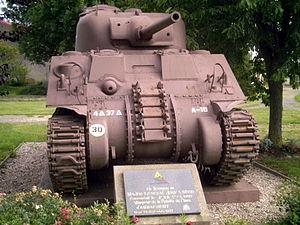
Arracourt: char M4 A4T Sherman commémorant la bataille de 1944
La bataille d'Arracourt est un engagement de la Seconde Guerre mondiale qui mit aux prises des forces blindées des États-Unis et de l'Allemagne, près de la commune d'Arracourt en Meurthe-et-Moselle, lors de la campagne de Lorraine du 18 au 29 septembre 1944.